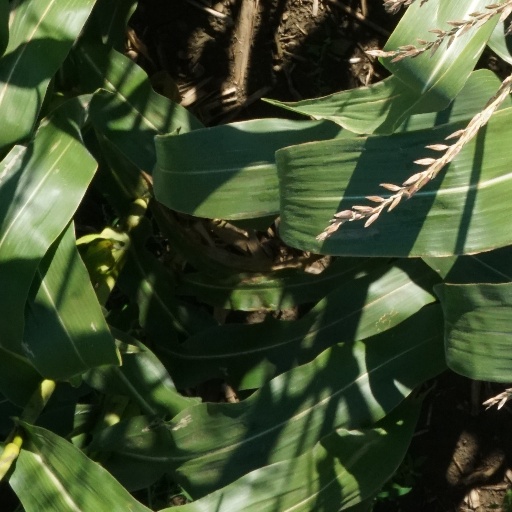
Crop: maize; corn